Virginia Raggi

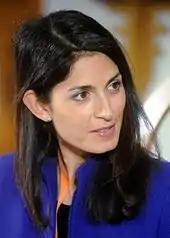
Raggi in 2016

A ballot was proposed by the Italian Radicals following the petition signed by inhabitants of the city to assign via public tender the public transport service to private contractors in order to provide a more efficient service, but Raggi postponed it first to June 2018 from the initial date of 4 March that year, and then indefinitely in autumn 2018. Although many people in Rome were not happy with her handling of the ATAC bus situation in Rome and wanted change, only 16.3% voted in the 12 November 2018 ballot, failing to meet the minimum 33.3% needed for approval and leaving the bus service in public hands. From January 2019 tourist buses were banned from the centre of Rome.